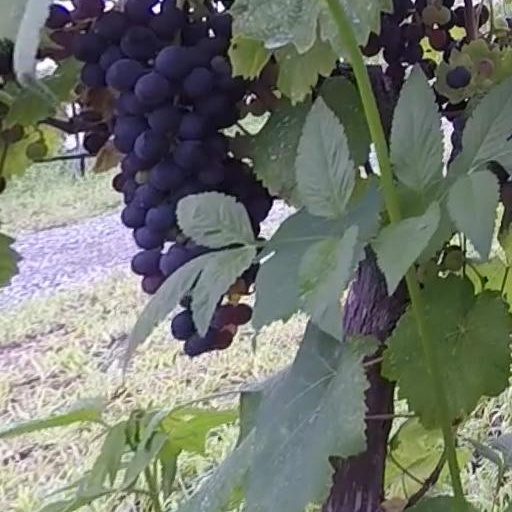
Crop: grape